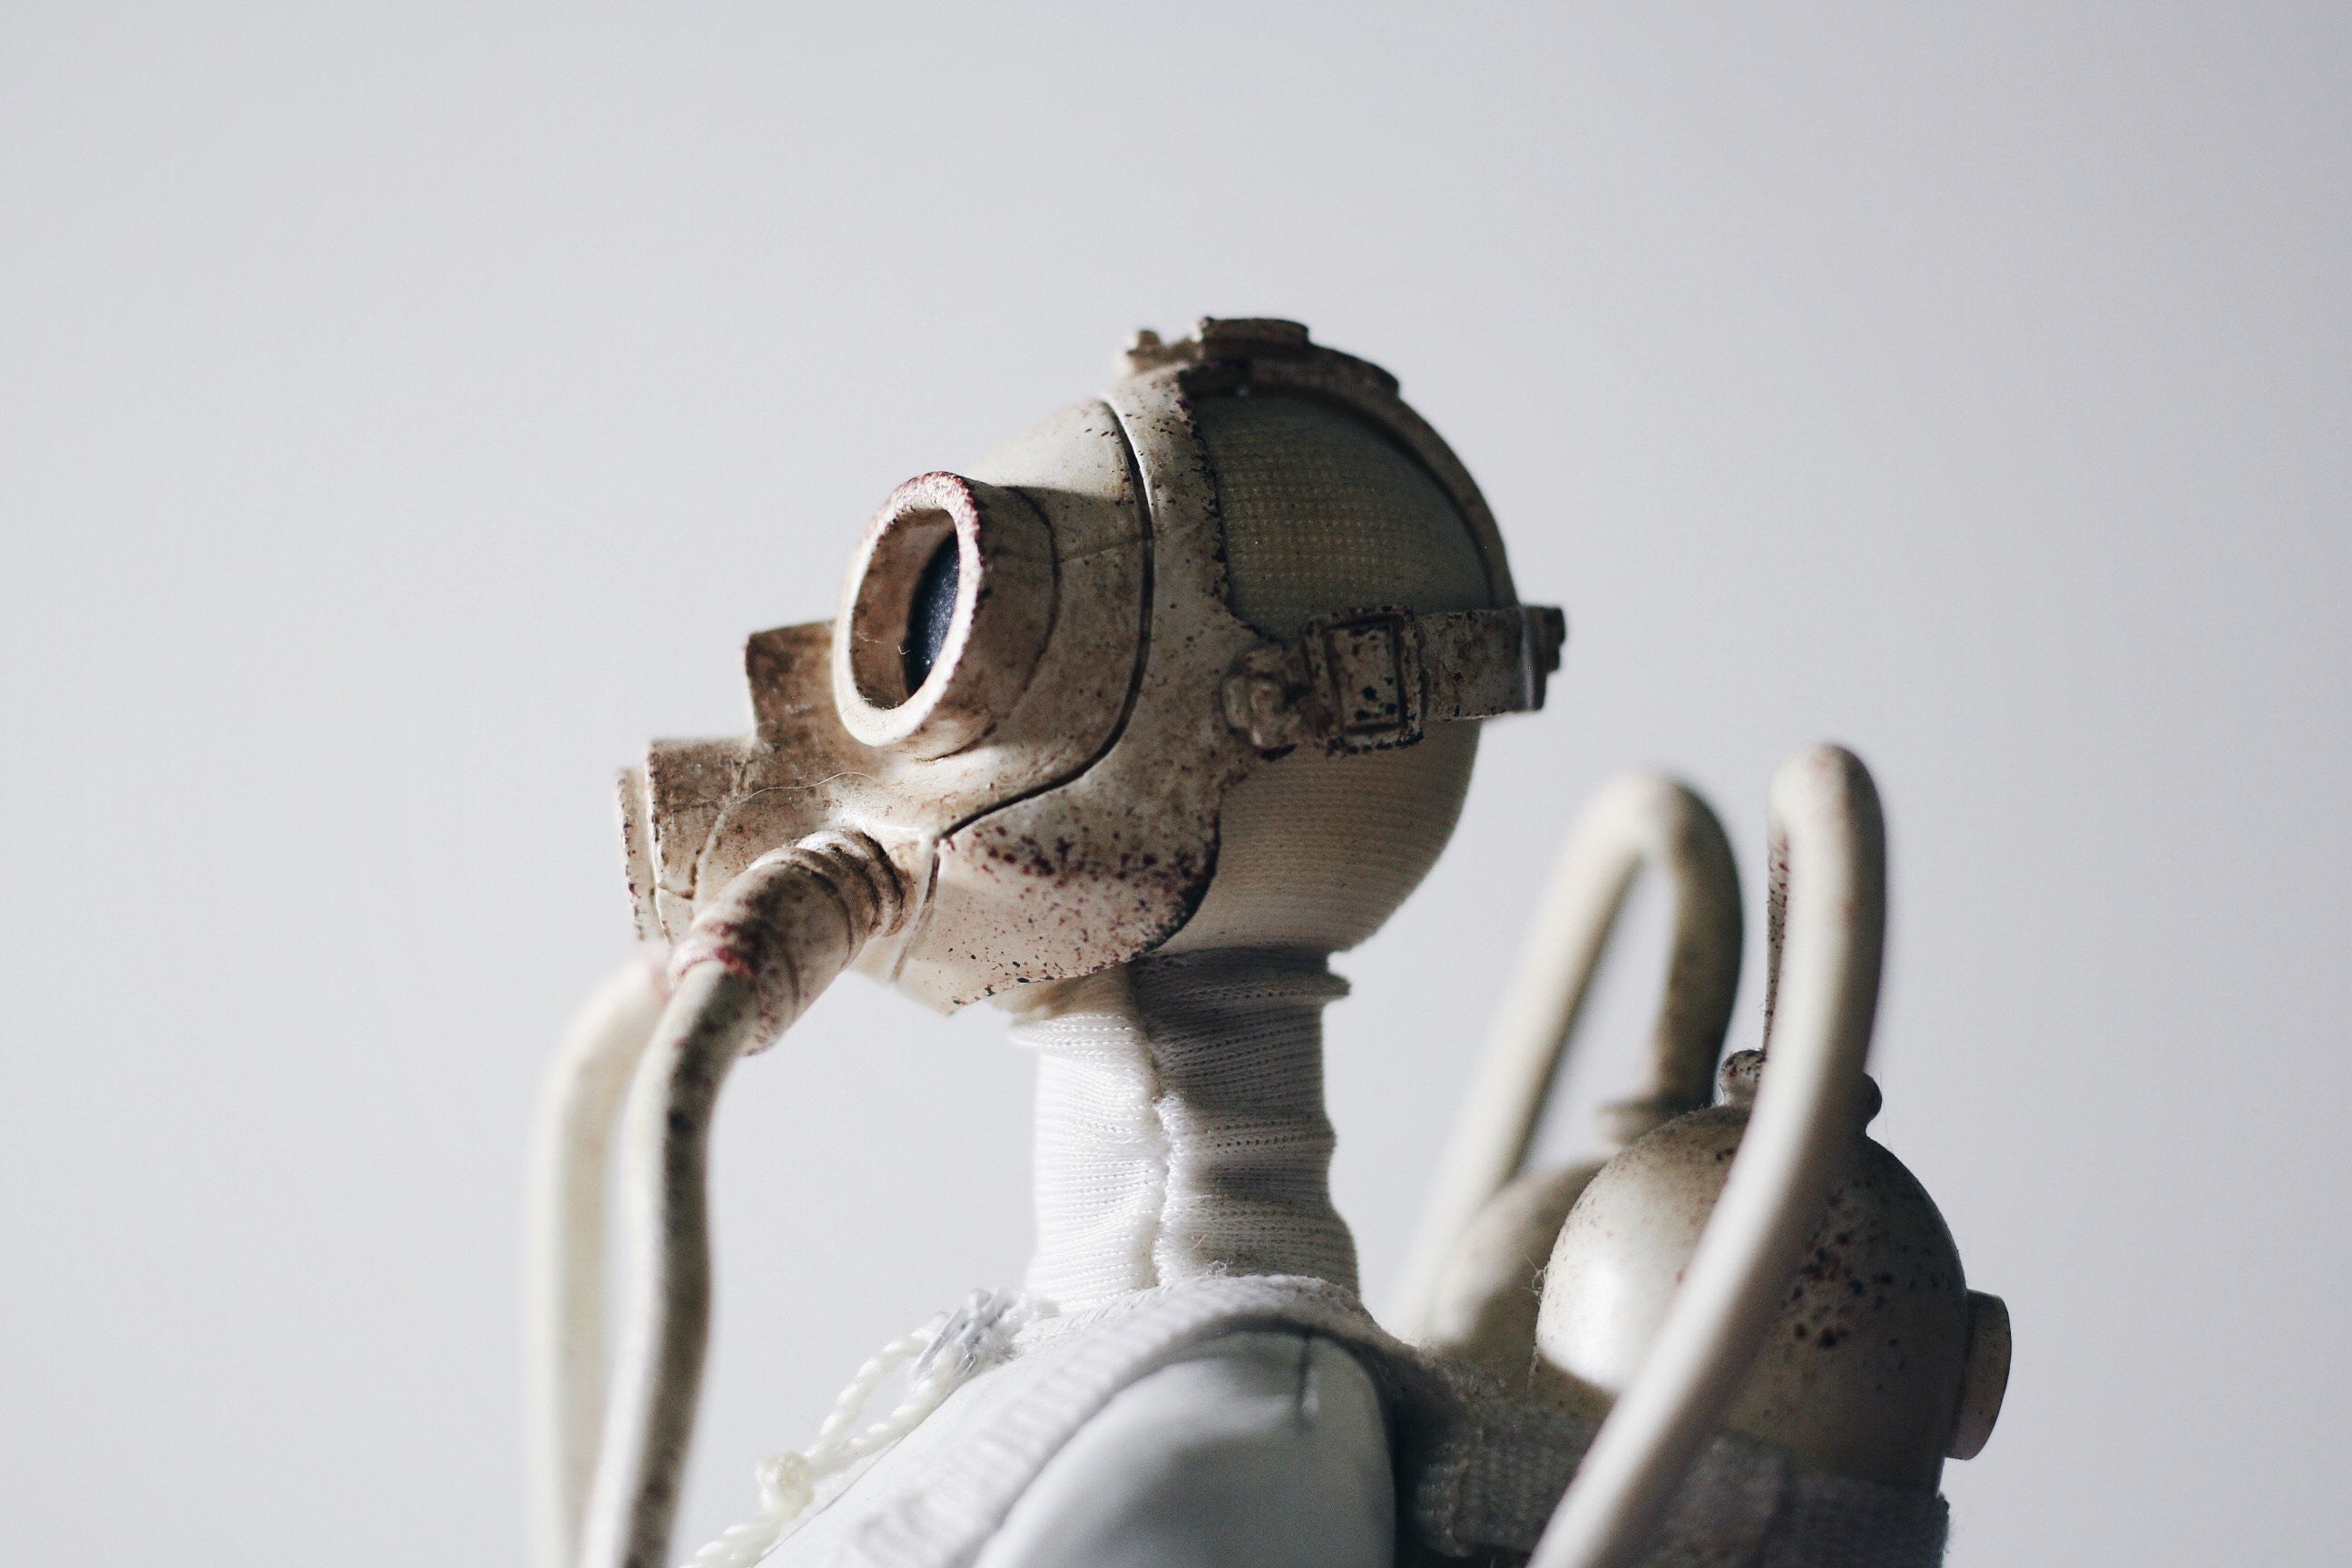
hand, air, statue, museum, toy, modern, artwork, sculpture, figure, head, gas mask, dummy, costume, protected, breather, apocalyptic, respirator, sideview